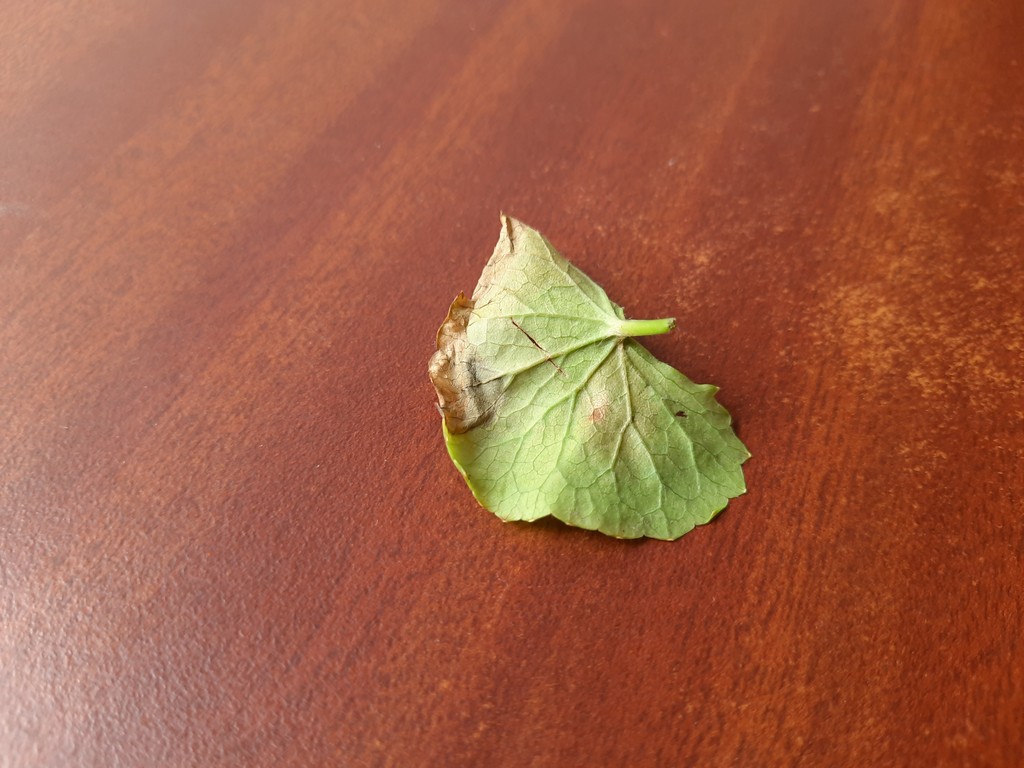
Label: Unhealthy